Peter Davison

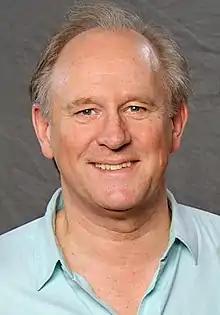
Davison in 2016

Peter Malcolm Gordon Moffett (born 13 April 1951), known professionally as Peter Davison, is an English actor. He made his television acting debut in 1975 and became famous in 1978 as Tristan Farnon in the BBC's television adaptation of James Herriot's "All Creatures Great and Small" stories. He subsequently played the fifth incarnation of the Doctor in "Doctor Who" from 1981 to 1984.